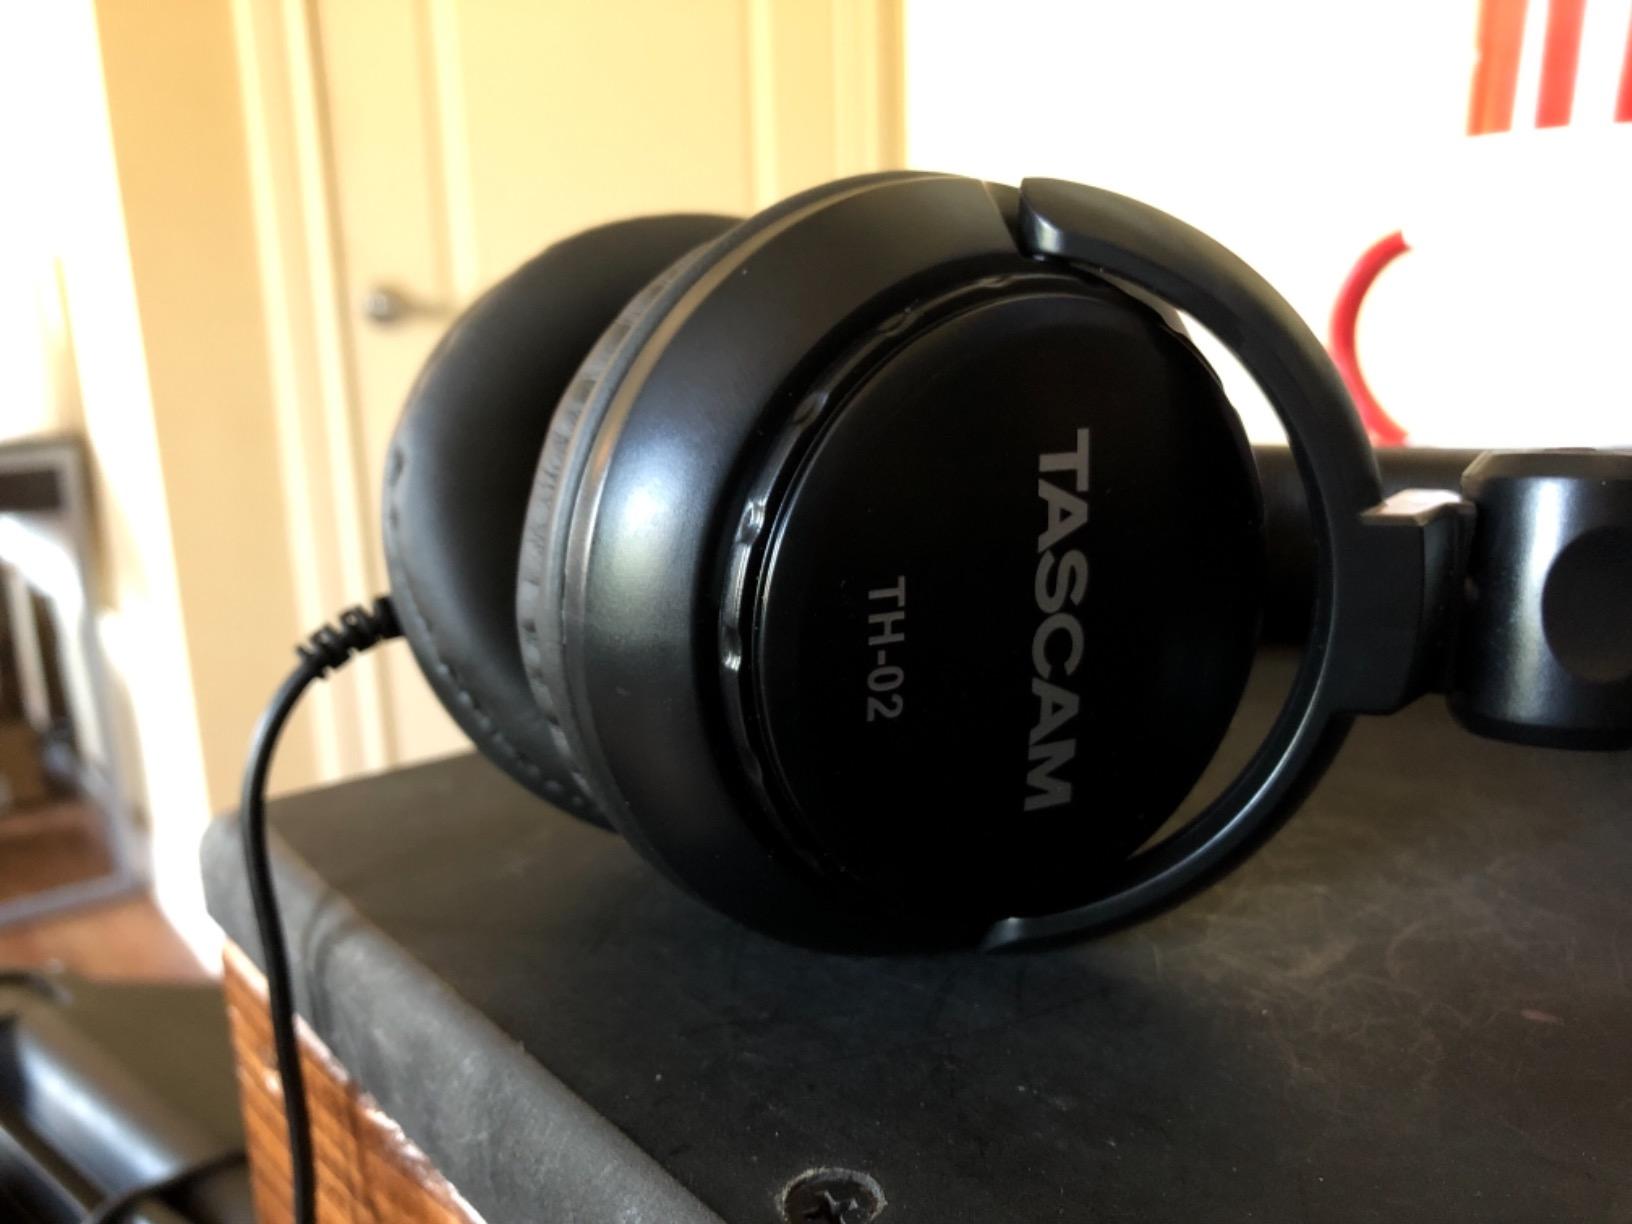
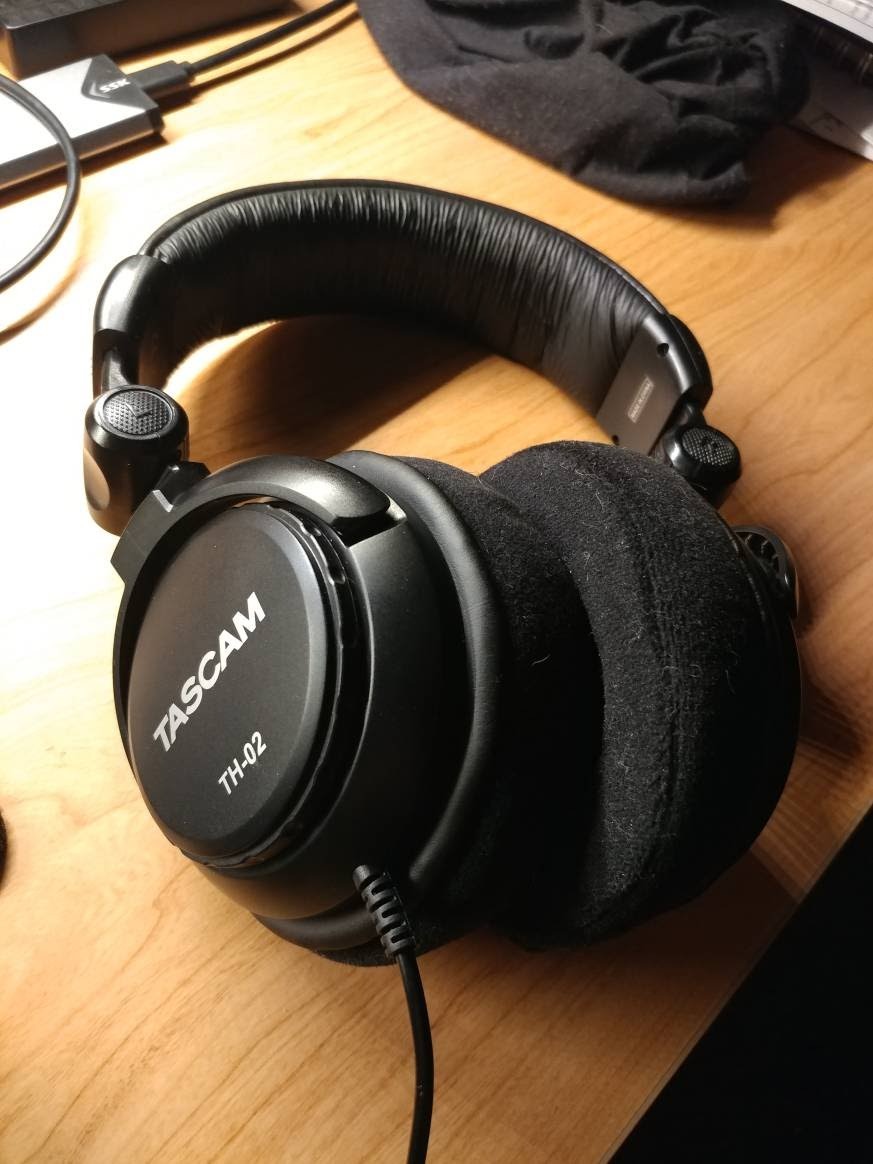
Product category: headphones
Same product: yes